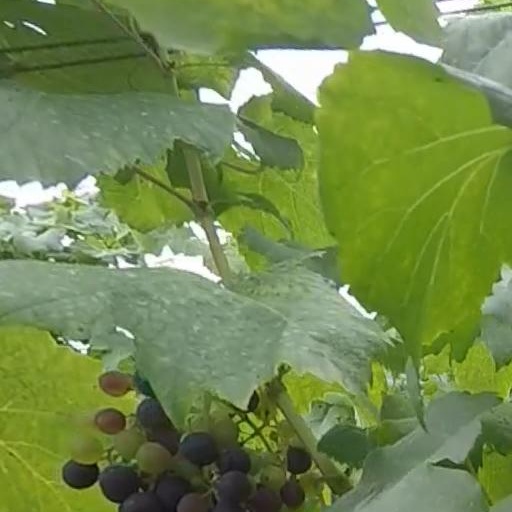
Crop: grape